The Agony of the Eagles (1952 film)

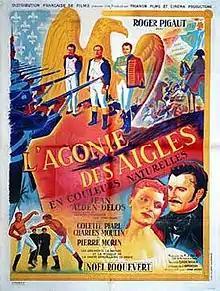

The Agony of the Eagles (French: L'agonie des aigles) is a 1952 French historical drama film directed by Jean Alden-Delos and starring Roger Pigaut, Charles Moulin and Noël Roquevert. Two previous films of the story had been made a 1922 silent film and a 1933 sound film. The film's sets were designed by the art director Claude Bouxin.